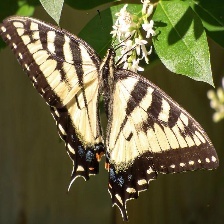
Species: YELLOW SWALLOW TAIL